Adams County Courthouse (Colorado)

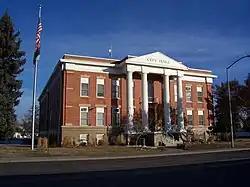

The Adams County Courthouse in Brighton, Colorado, located at 22 S 4th Ave., was built in 1906, and housed the judicial functions of Adams County until the 1970s when the legislation moved out and the building became the Brighton City Hall. It was listed on the National Register of Historic Places in 2006.